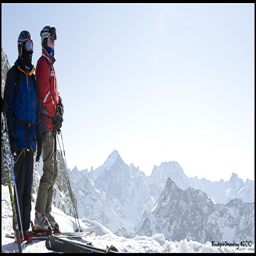
Two people standing on a snowy hill.
two skiers standing on snow looking at the view of the mountains
Two skiers one in a blue ski jacket and one with a red ski jacket is overlooking a view of snow covered mountains.
Two people looking over a mountain full of snow.
Pair of skiers looking out at view of mountain tops.